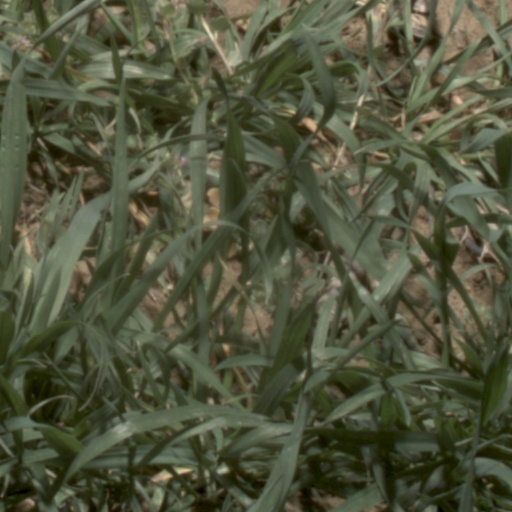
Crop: wheat